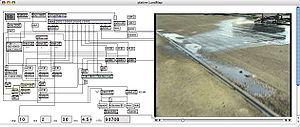
Max/MSP est un logiciel musical permettant de faire de la synthèse sonore, de l'analyse, de l'enregistrement, ainsi que du contrôle d'instrument MIDI. Il a été développé par l'Ircam dans les années 1980, et est l'un des logiciels musicaux parmi les plus utilisés par les musiciens professionnels tant que par les amateurs.